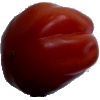
Label: Tomato Heart 1